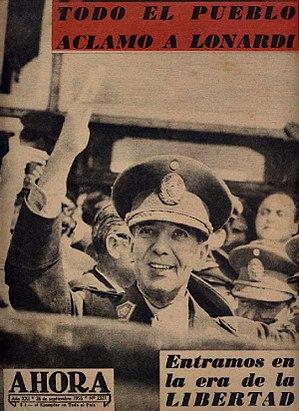
La Révolution libératrice est le nom par lequel se désignait elle-même la dictature civico-militaire qui gouverna l’Argentine après avoir, au moyen d’un coup d’État exécuté le 16 septembre 1955, renversé le président constitutionnel Juan Perón, dissous le Congrès national et destitué les membres de la Cour suprême, et qui le 1ᵉʳ mai 1958, au terme de près de trois années de gouvernement, remit le pouvoir au président élu Arturo Frondizi, lequel sera à son tour renversé quatre ans plus tard, en 1962 ; cette dictature se verra aussi appliquer, en particulier par les secteurs péronistes, le sobriquet de Révolution fusillante, en raison de l’exécution en 1956, sur ordre du dictateur Pedro Eugenio Aramburu, de plus d’une trentaine de militaires et civils dans le sillage du soulèvement péroniste avorté déclenché par le général Juan José Valle.